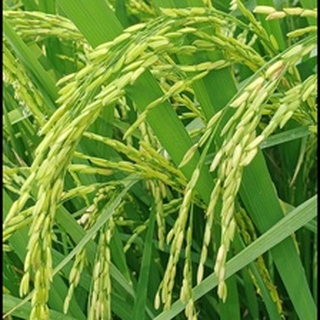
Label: healthy_rice